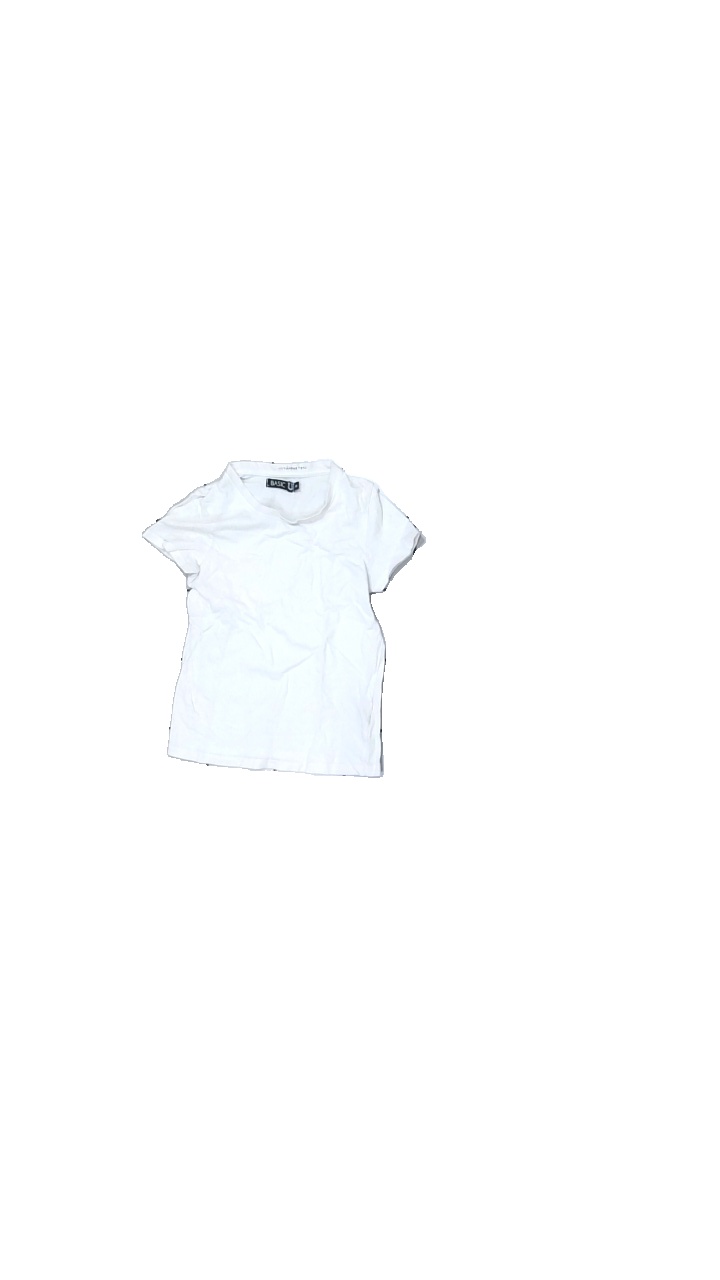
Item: T-shirt (Ladies)
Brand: Basic U
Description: white t-shirt
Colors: White
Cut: Regular, C-collar
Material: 100% Cotton
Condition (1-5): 3
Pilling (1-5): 5
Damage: written text
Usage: Recycle
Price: <50